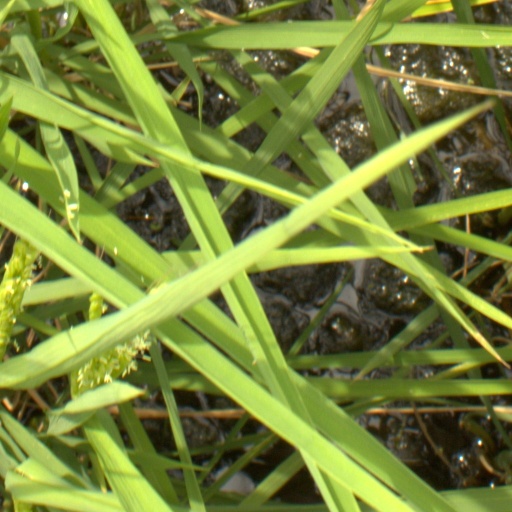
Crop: rice